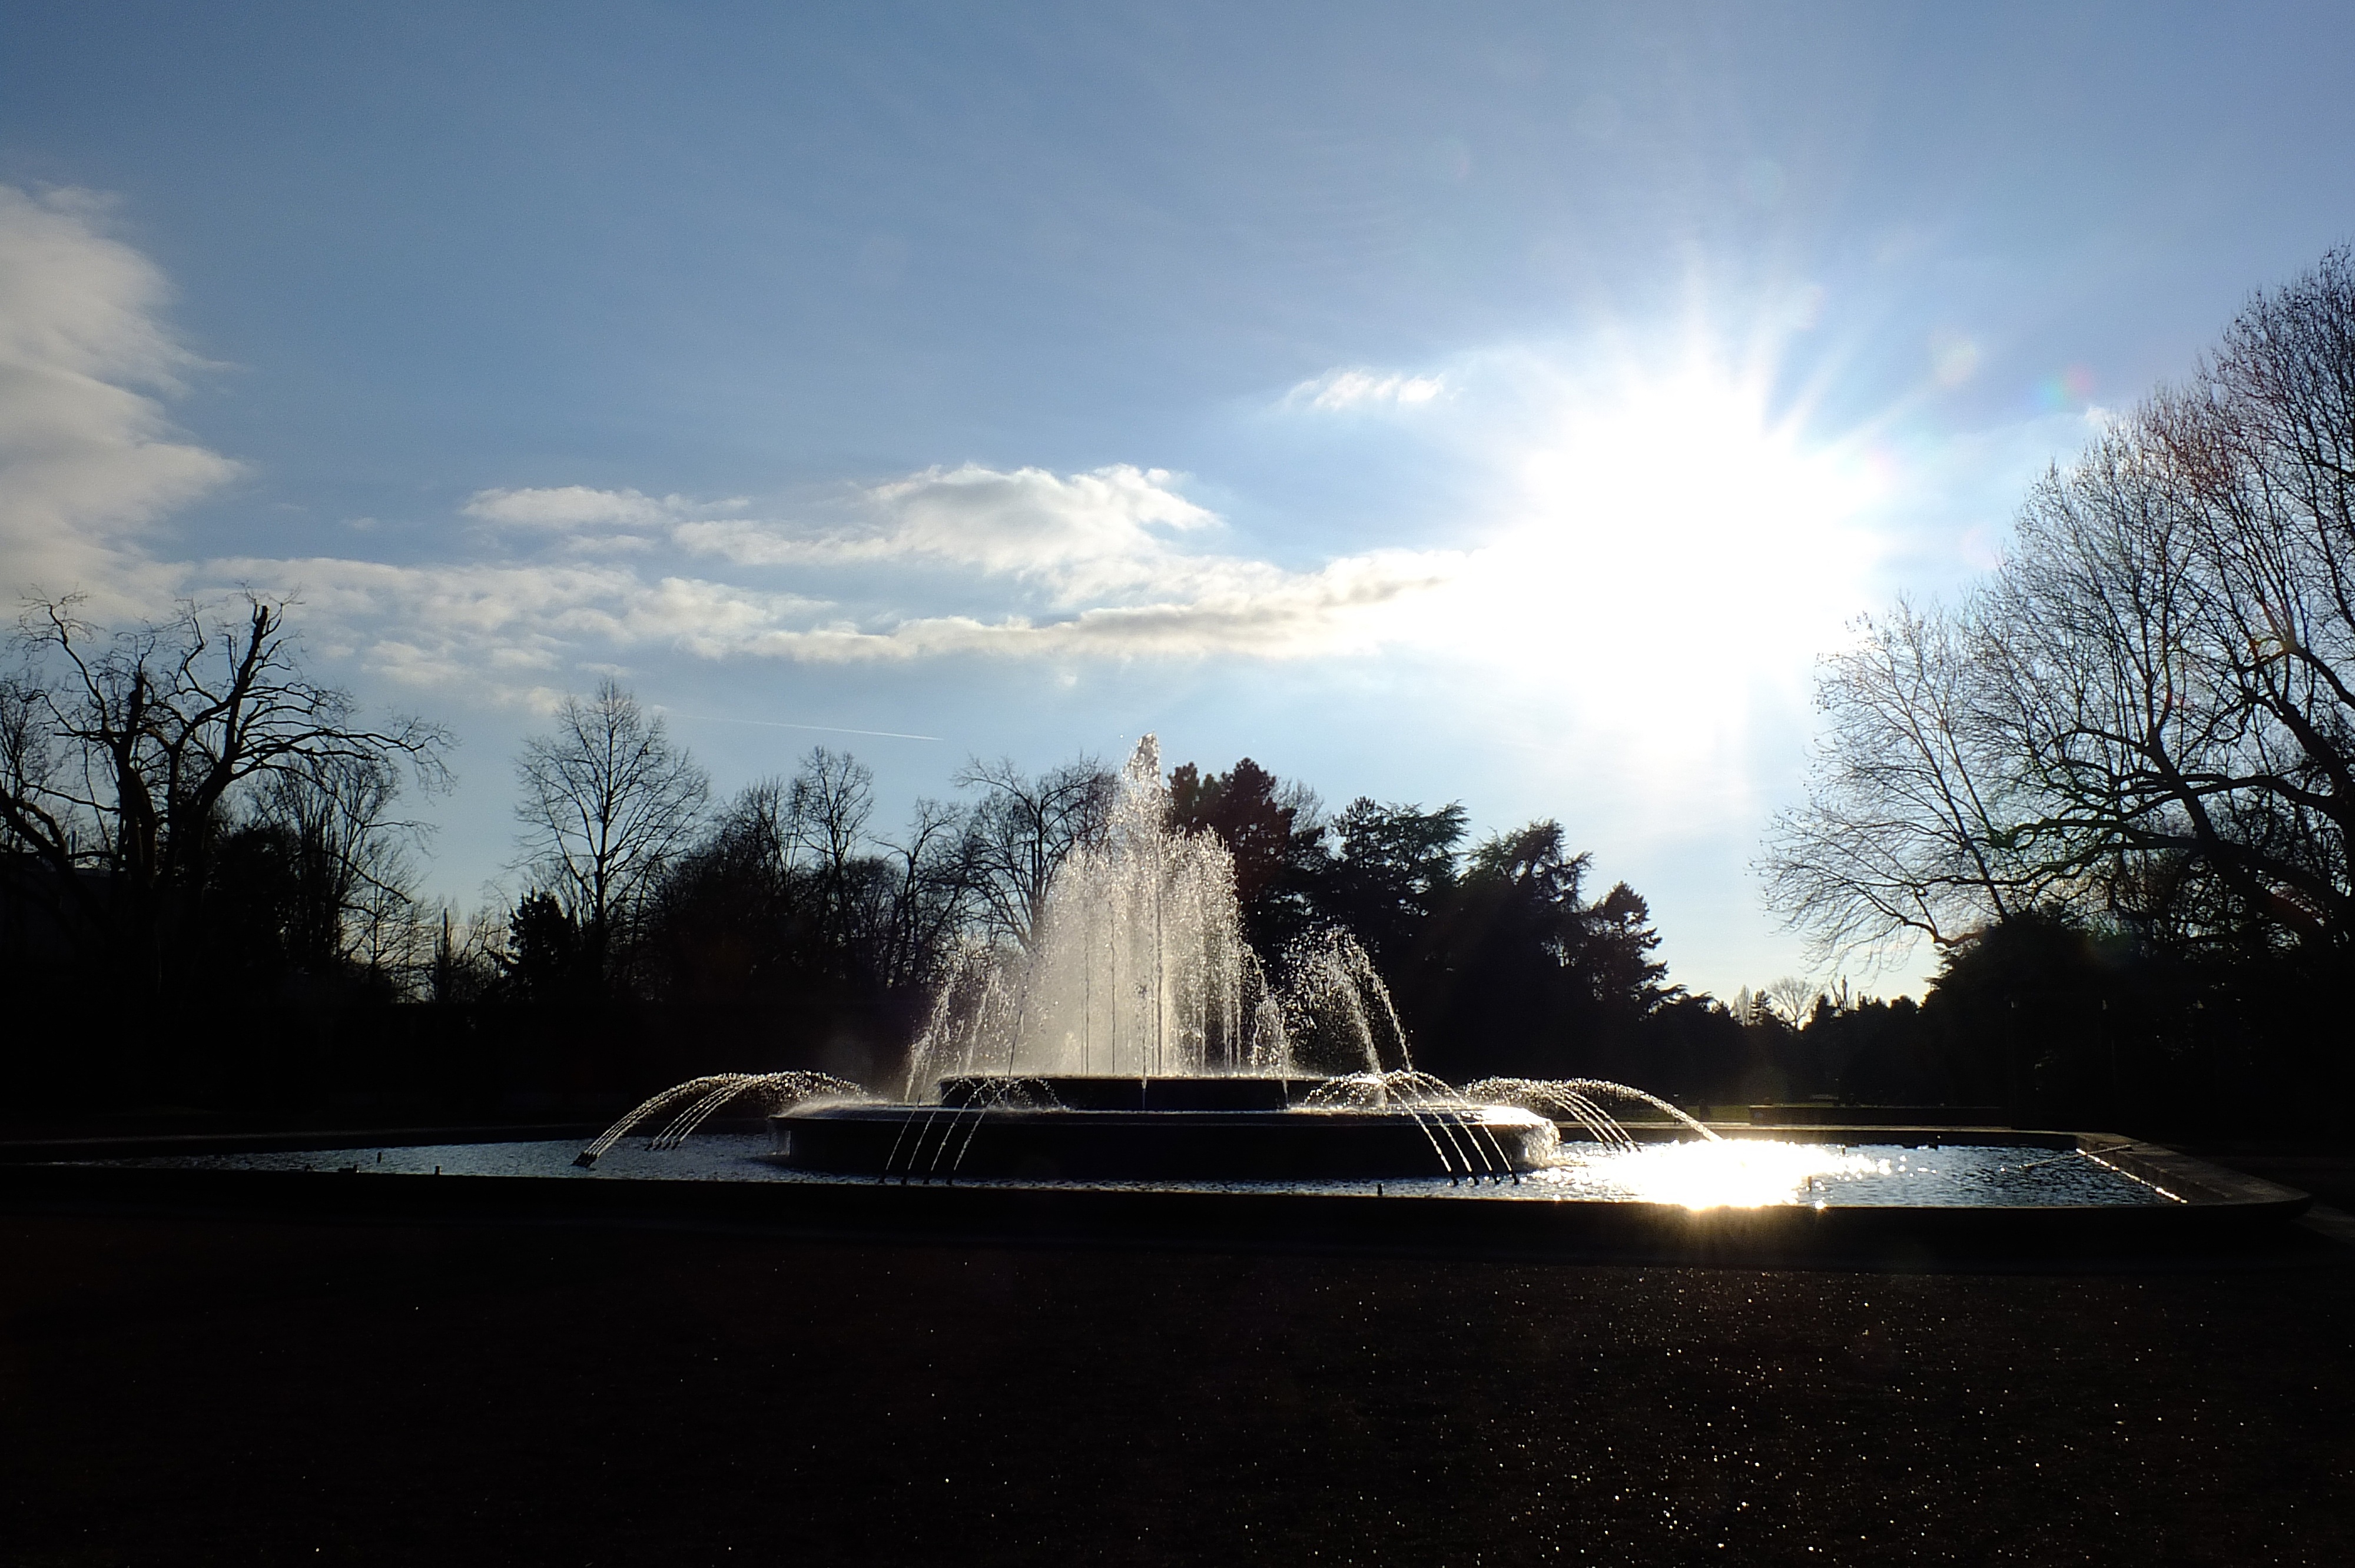
tree, water, nature, snow, light, cloud, sky, sun, sunset, night, sunlight, morning, river, dusk, evening, reflection, park, darkness, blue sky, fountain, water feature, back light, dusseldorf, north park